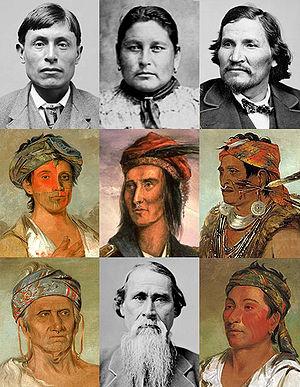
Les Chaouanons sont un peuple nord-amérindien, dans l'Ohio, la Virginie occidentale, le Kentucky et la Pennsylvanie. Ils eurent des villages de l'Illinois à New York et aussi loin que dans l'État de Géorgie.